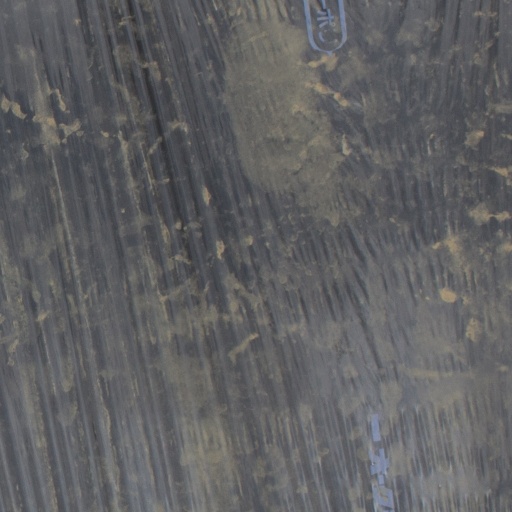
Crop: Jerusalem artichoke